Solubility

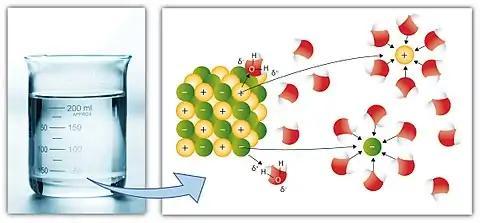
Dissolution of sodium chloride in water

In even more simple terms a simple ionic compound (with positive and negative ions) such as sodium chloride (common salt) is easily soluble in a highly polar solvent (with some separation of positive (δ+) and negative (δ-) charges in the covalent molecule) such as water, as thus the sea is salty as it accumulates dissolved salts since early geological ages.